Nine-O-Nine

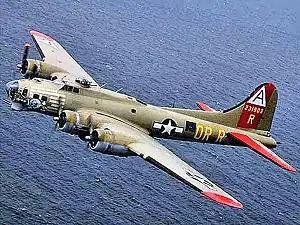
The Collings Foundation B-17G flying in the colours of "Nine-O-Nine", 323rd BS B-17G, displaying 1st Combat Bomb Wing tail markings. This aircraft crashed in 2019.

Nine-O-Nine was a Boeing B-17G-30-BO Flying Fortress heavy bomber, of the 323d Bombardment Squadron, 91st Bombardment Group, that completed 140 combat missions during World War II, believed to be the Eighth Air Force record for most missions without loss to the crews that flew it. A different , painted to mimic the "Nine-O-Nine", crashed at Bradley International Airport in Windsor Locks, Connecticut, in October 2019.